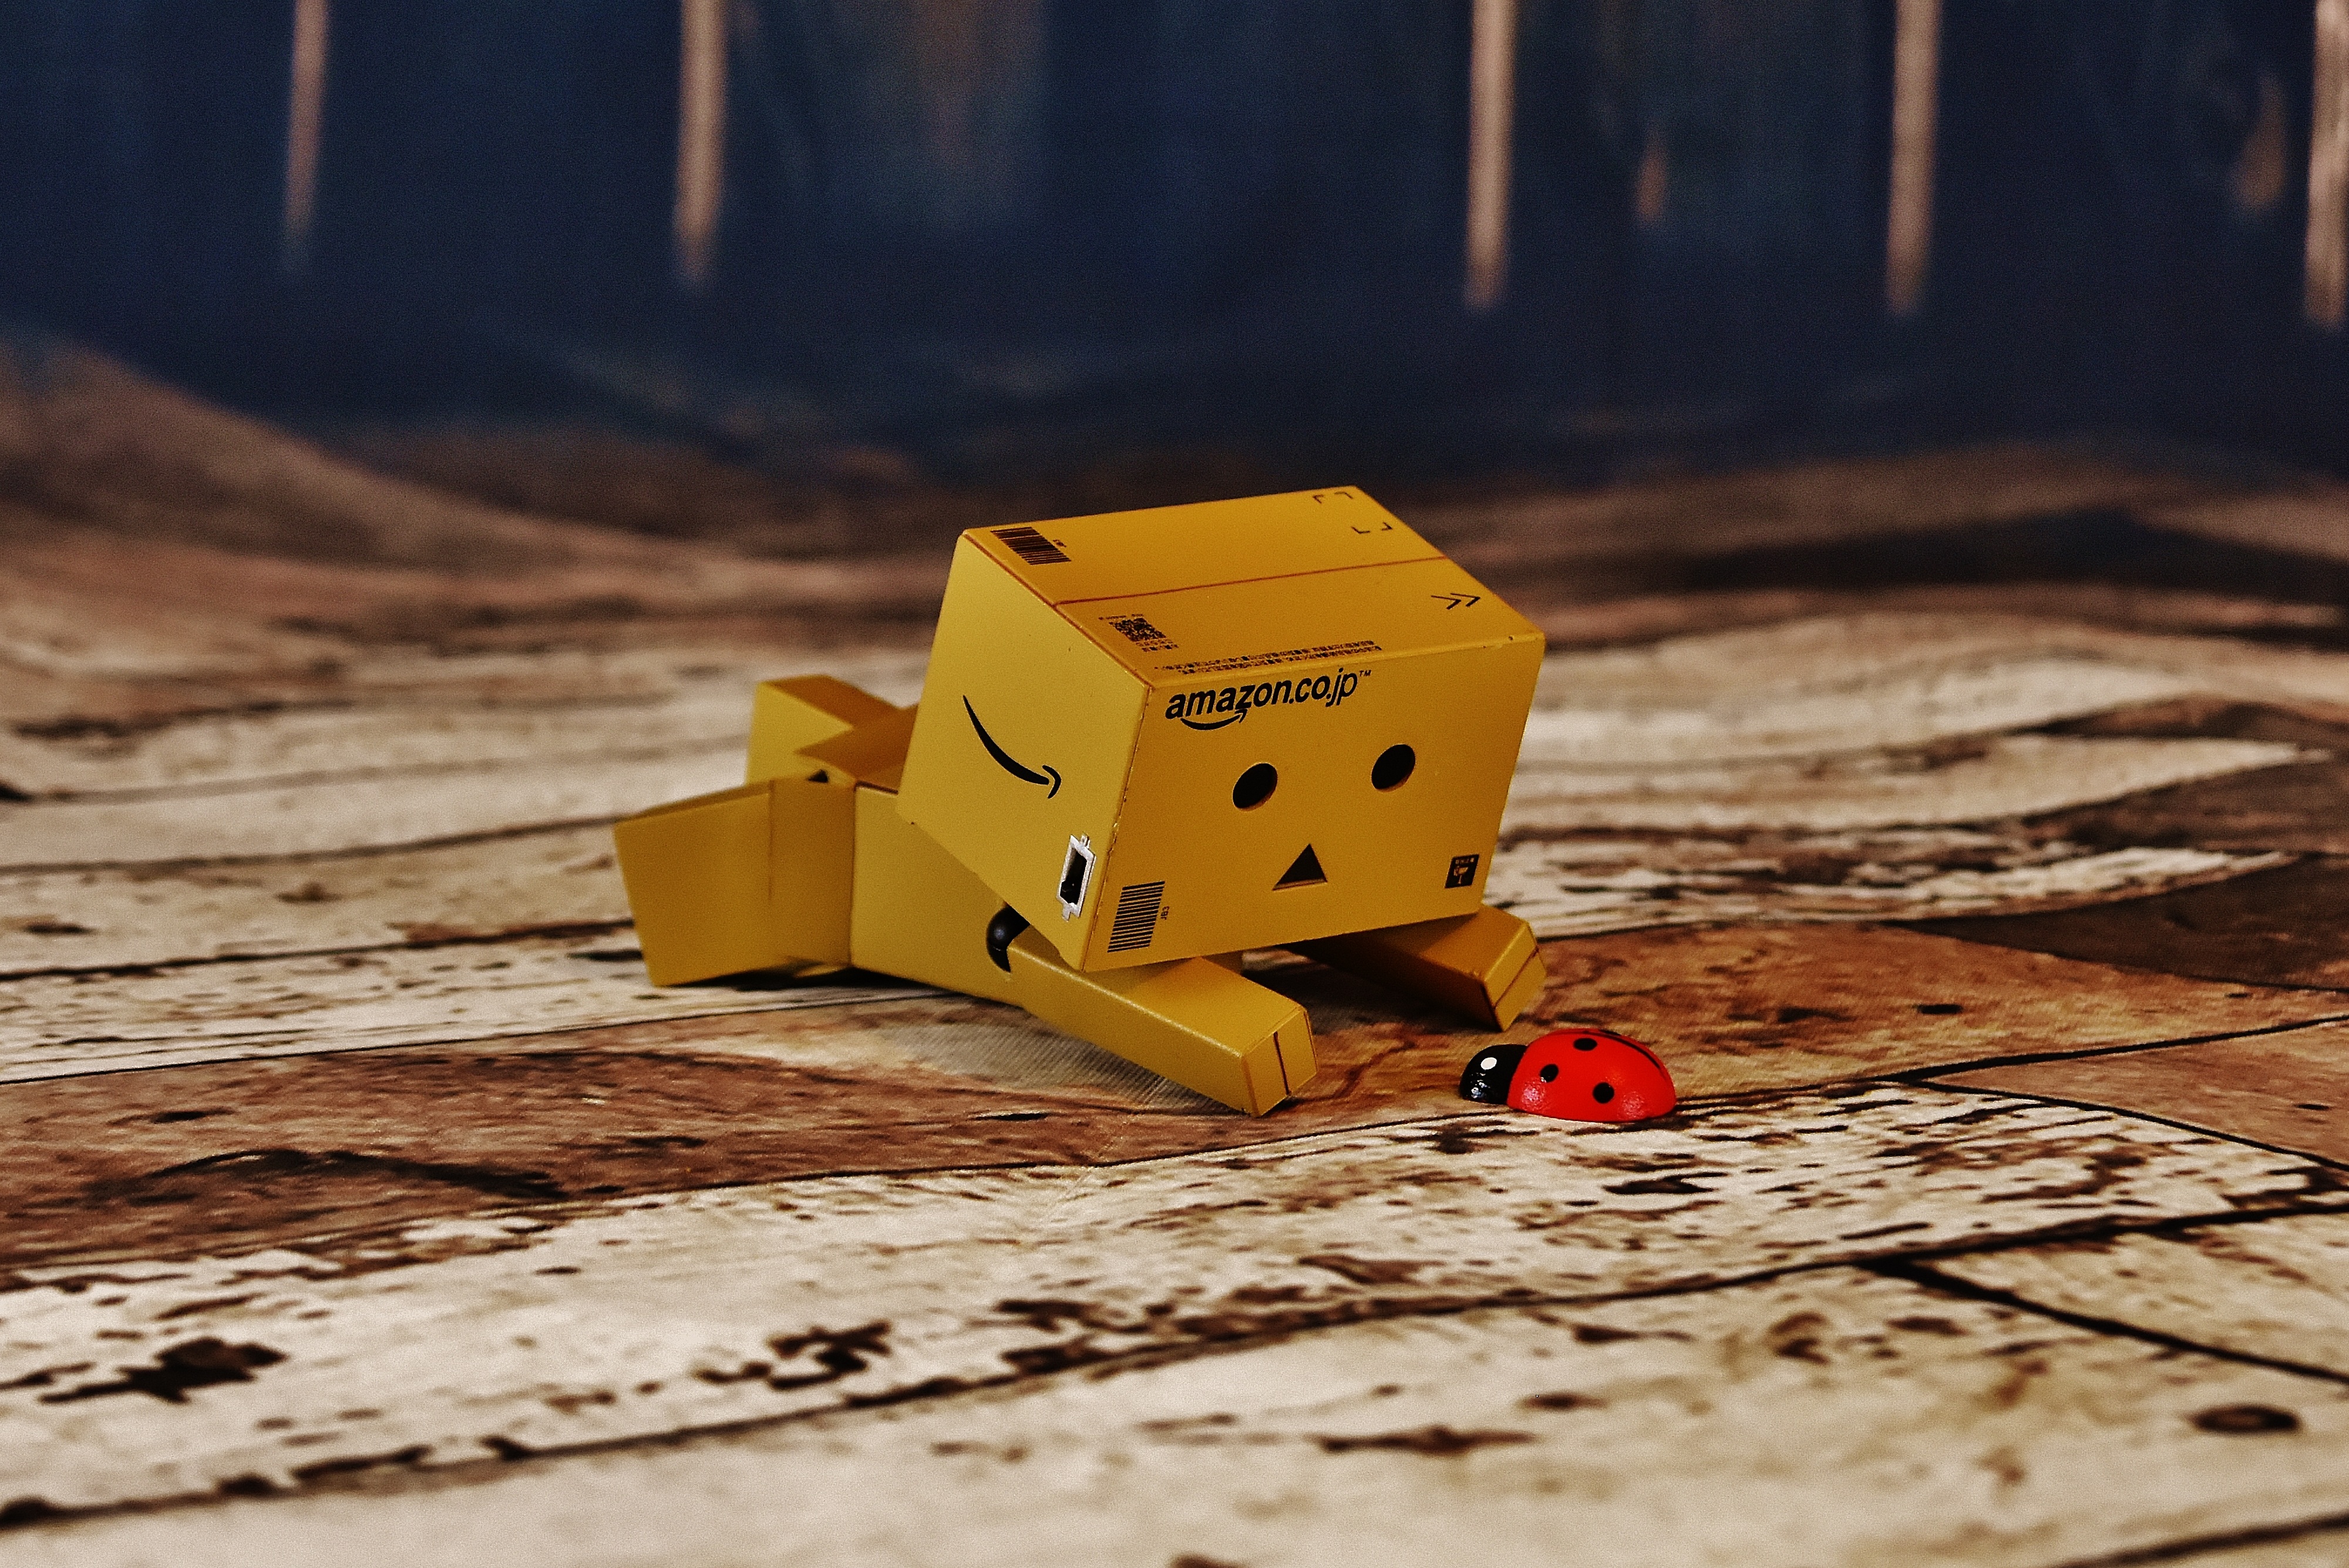
wood, cute, color, ladybug, yellow, toy, danboard, danbo, concerns, lucky ladybug